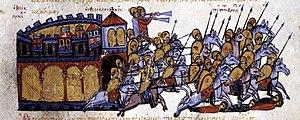
Cette page concerne l'année 1040 du calendrier julien.